Eugen Schauman

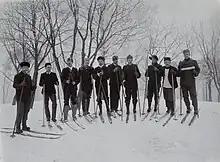
Nylands Nation gathering names for the Great Petition in 1899 (Schauman is fourth from the right)

Schauman observed and experienced the formalization of the controversial policy of Russification firsthand with the February 1899 decree of the February Manifesto. His father, Waldemar Schauman, resigned as senator in the summer 1900 as a protest against the manifesto, that had made the Russian language a compulsory subject in all Finnish schools. At first Schauman acted against the oppression like the other students: joining protests at the Runeberg statue; spreading leaflets calling for the will to battle and hatred towards the Russians; and gathering names for the Great Petition in Uusimaa.